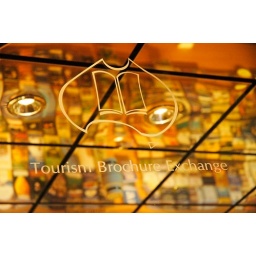
mosaic in paper & glass